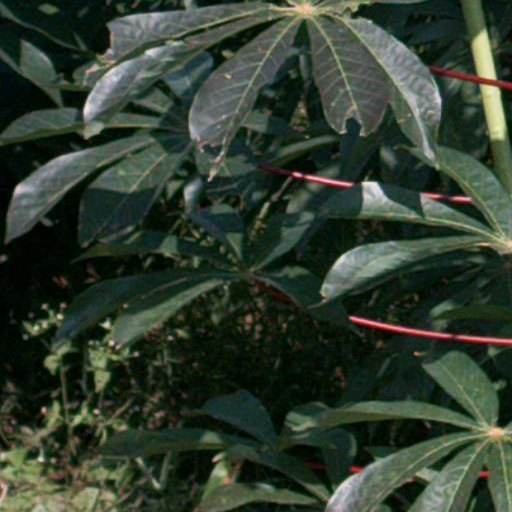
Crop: cassava